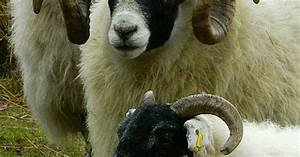
Label: sheep